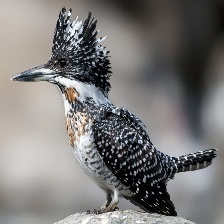
Species: CRESTED KINGFISHER
Scientific name: MEGACERYLE LUGUBRIS